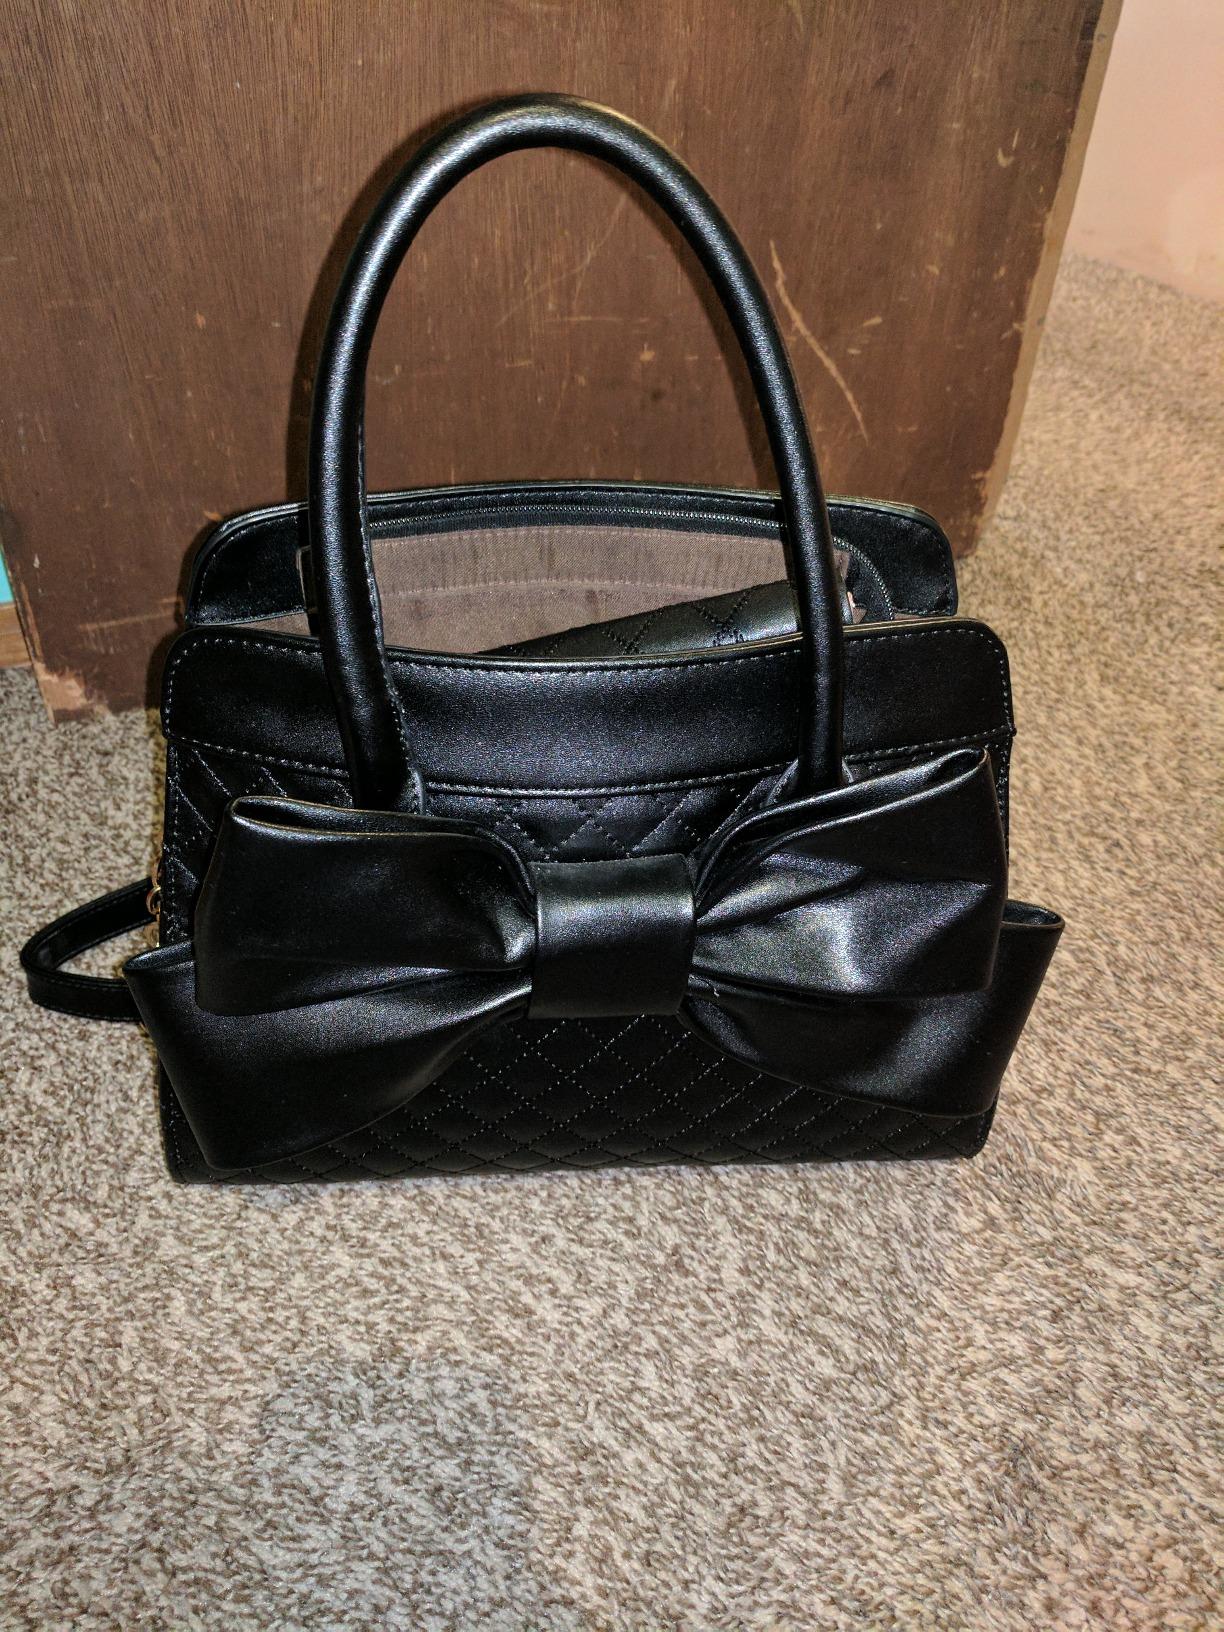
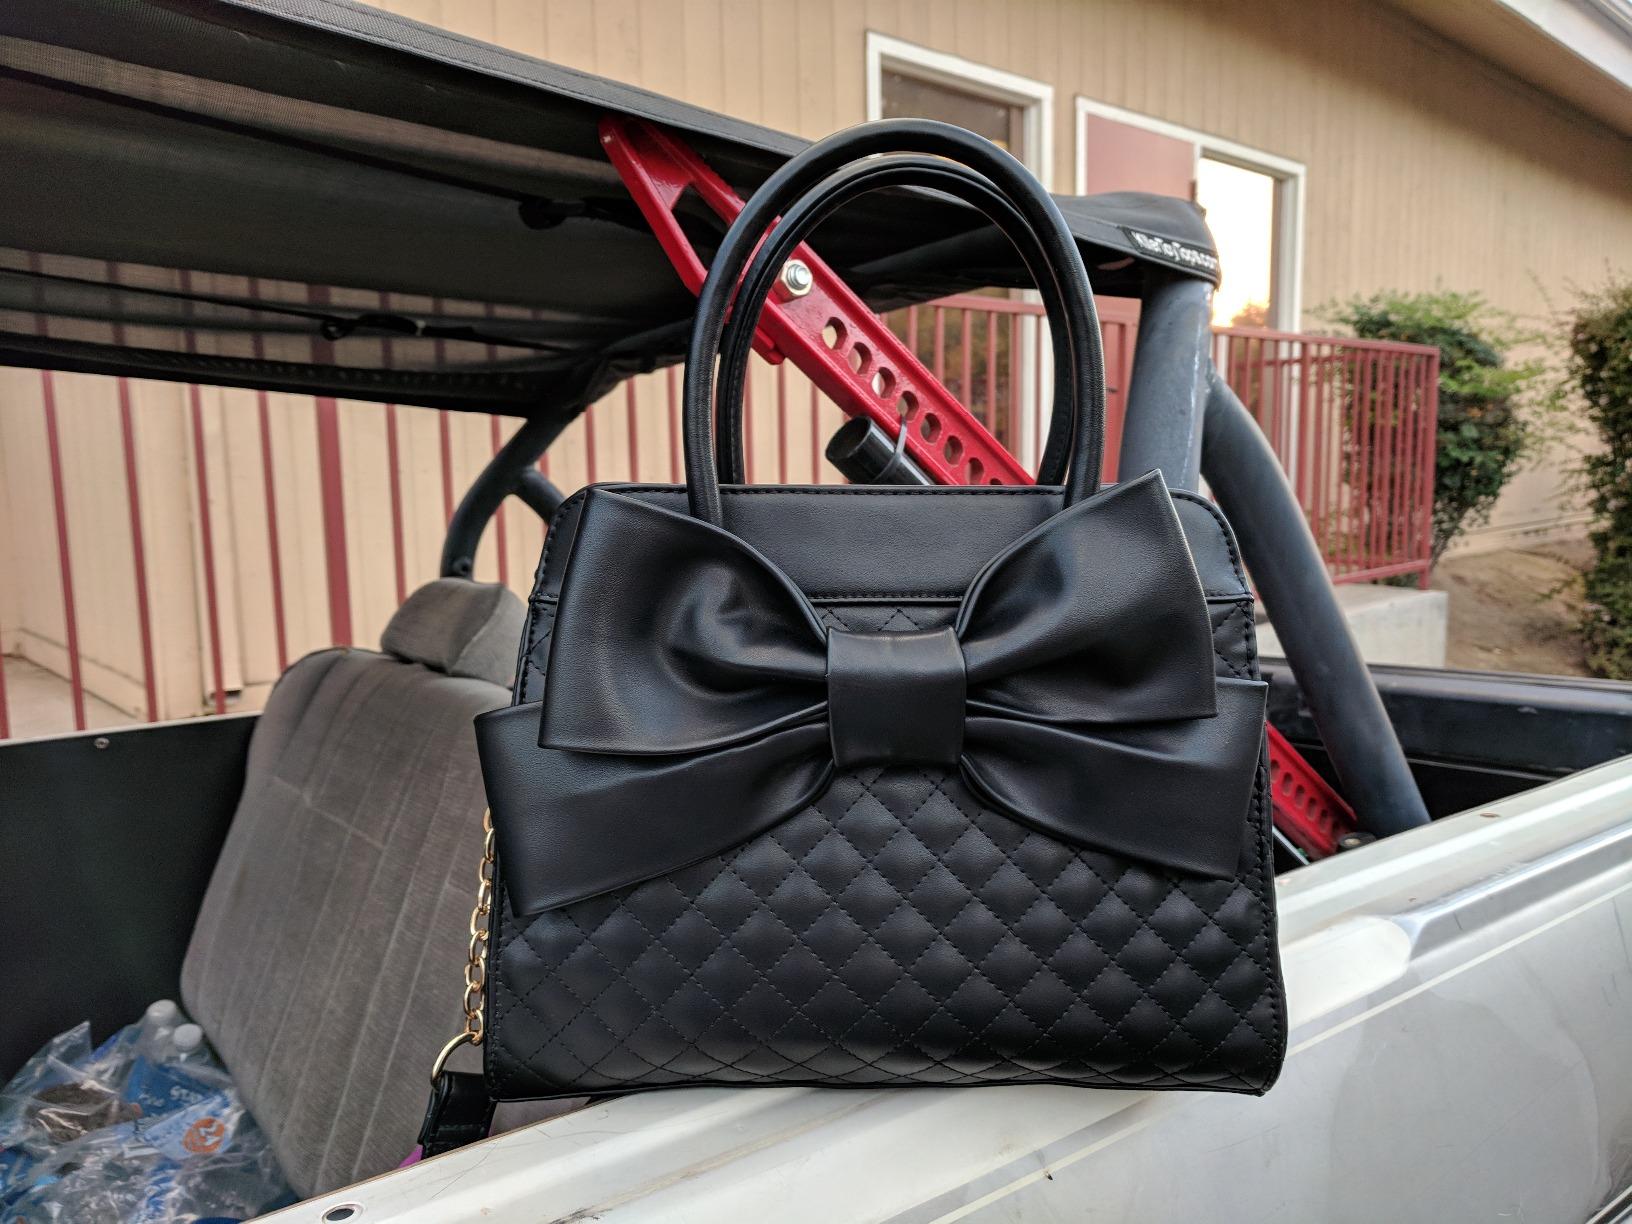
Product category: accessories_handbag
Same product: yes